Verbascum thapsus

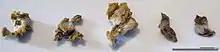
"Verbasci flos": dried flowers of "V. thapsus" as used in herbal tea

Although long used in herbal medicine, no drugs are manufactured from its components. Dioscorides first recommended the plant 2000 years ago, considering it useful as a folk medicine for pulmonary diseases. Leaves were smoked to attempt to treat lung ailments, a tradition that in America was rapidly transmitted to Native American peoples. The Zuni people, however, use the plant in poultices of powdered root applied to sores, rashes, and skin infections. An infusion of the root is also used to treat athlete's foot. All preparations meant to be drunk have to be finely filtered to eliminate the irritating hairs.